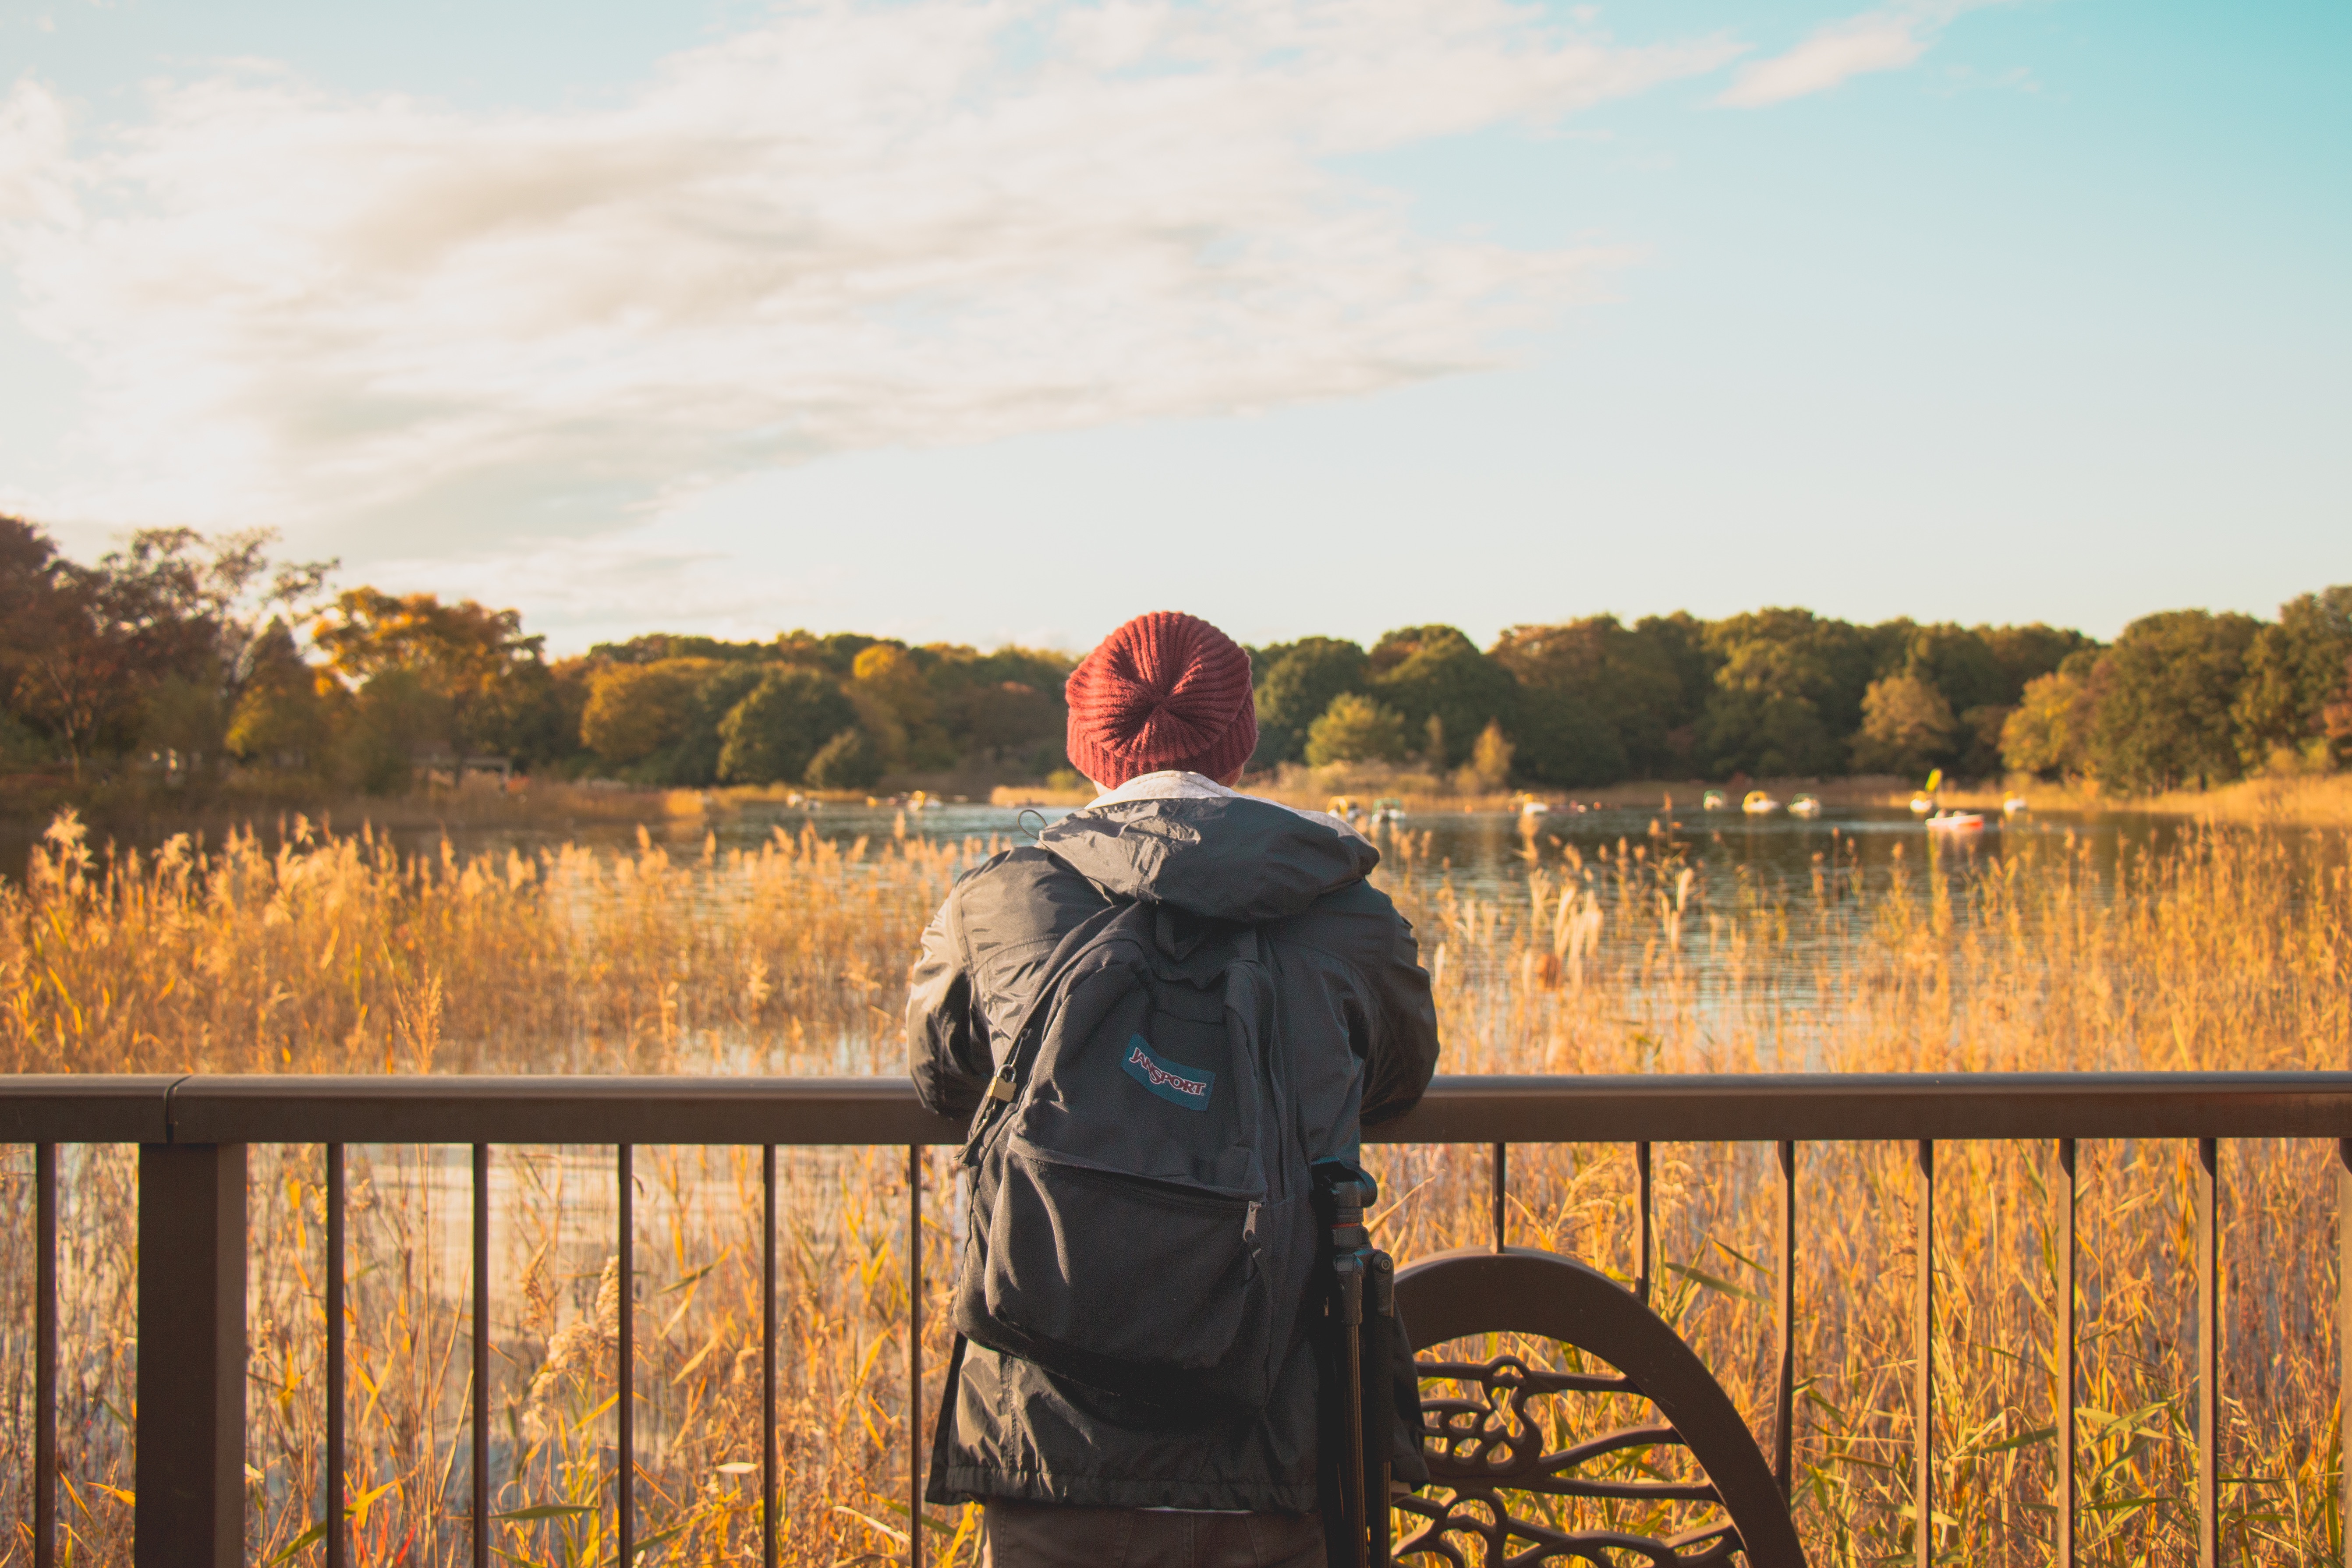
people, sunset, morning, evening, autumn, agriculture, season, ceremony